Question: Please indicate a possible affordance area of bottle that can be used for drinking
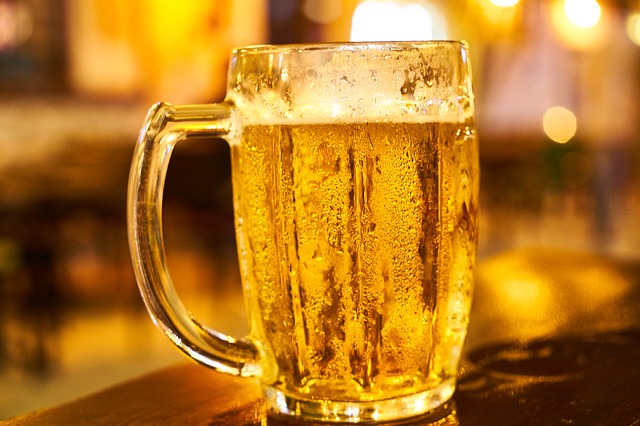
Answer: [224, 36, 479, 122]